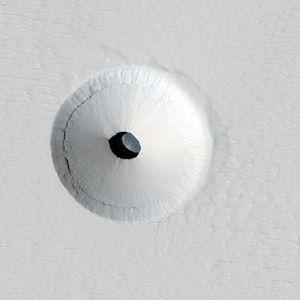
Le System Feasibility Demonstrations of Caves and Subsurface Constructs for Mars Habitation and Scientific Exploration, ou Caves of Mars Project, est une étude financée par le NASA Institute for Advanced Concepts qui visait à estimer la faisabilité de la construction d'habitations dans certains cavités naturelles de Mars, telles que les grottes, gorges ou tunnels de lave. L'étude, entreprise au début des années 2000, se termine en 2004 par la publication du rapport final.
Pavonis Mons est un volcan bouclier situé sur l'équateur de la planète Mars par 0,8° N et 246,6° E dans les quadrangles de Tharsis et de Phoenicis Lacus. La grande caldeira de Pavonis Mons est parfaitement circulaire, avec un diamètre d'environ 100 km, avec un second cratère plus petit à l'intérieur ; cette configuration assez simple contraste fortement avec les caldeiras complexes d'autres volcans, comme celle d'Ascraeus Mons. Les flancs de ce volcan, qui culmine à 14 058 m au-dessus du niveau de référence martien, ont une inclinaison moyenne de 4°, tombant à 1° sur les lobes latéraux.
La liste de grottes présentée ci-dessous est un échantillonnage, classé par continent puis par pays ou État, de cavités souterraines naturelles, ayant acquis une relative notoriété du fait de leur fréquentation et/ou de leurs particularités : dimensions, concrétionnement, art rupestre, art mobilier, pratiques rituelles, etc.